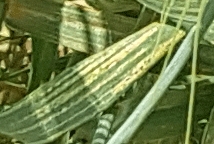
Label: Wheat___Yellow_Rust